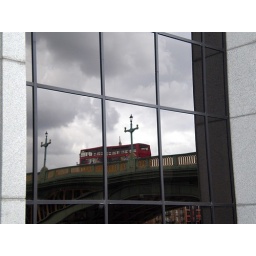
This was taken in the window of an office block. The bridge features in one of the other photos in this set.